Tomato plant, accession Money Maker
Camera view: vertical (180 deg); turntable rotation: 270 degrees
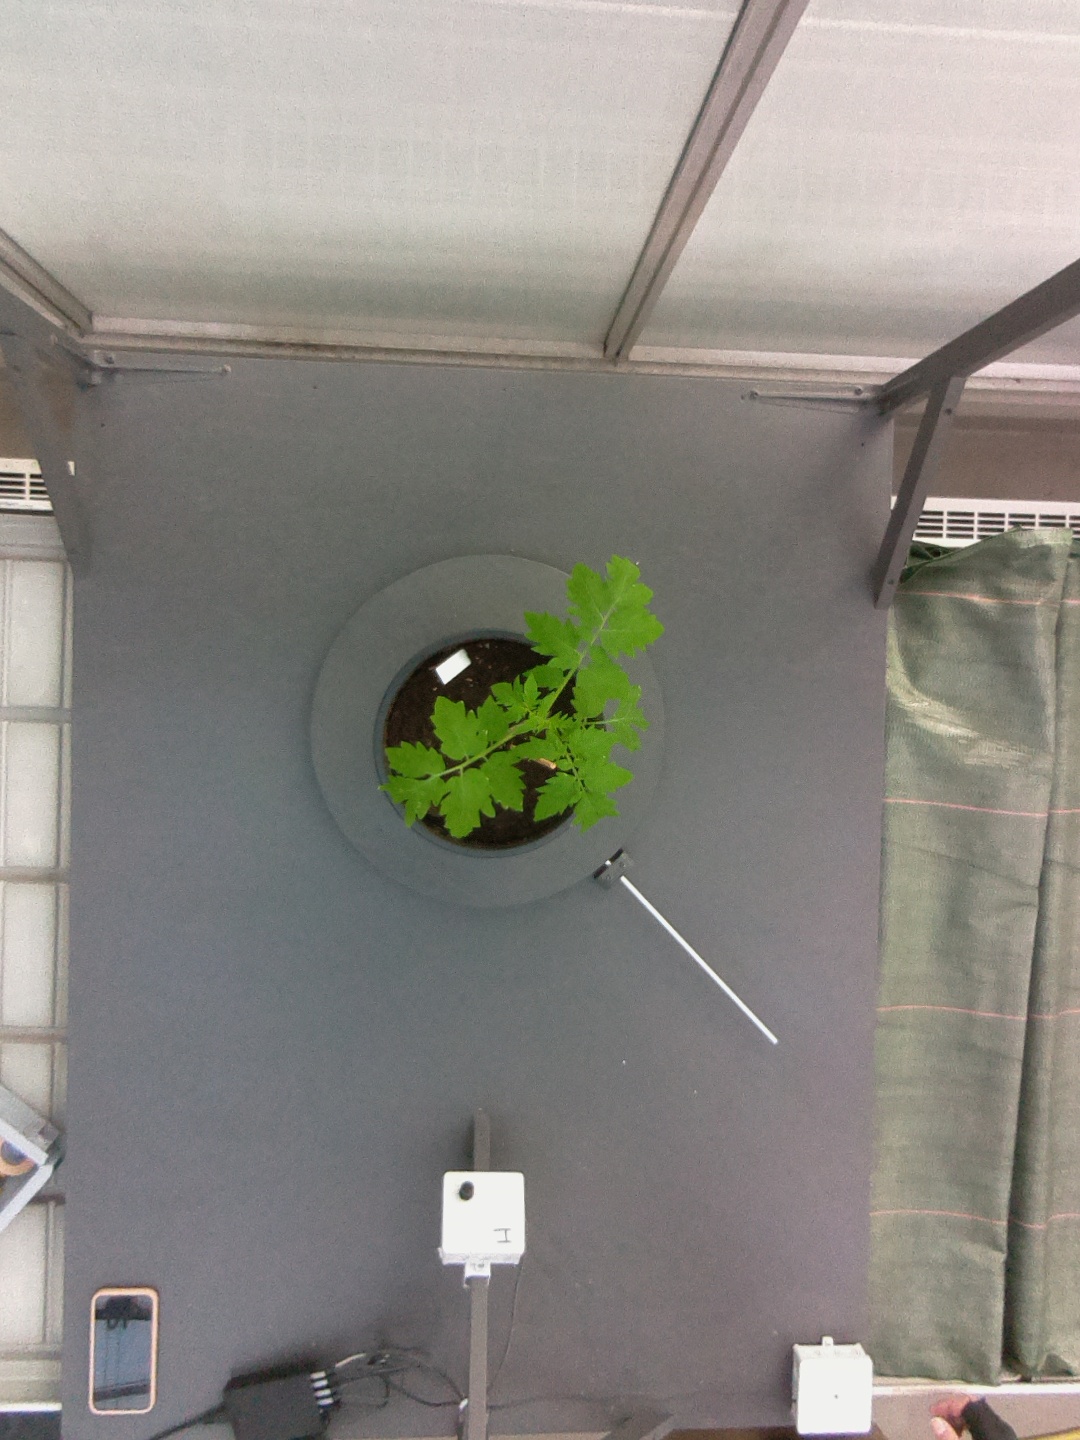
BBCH growth stage 13: 6 of true leaves visible